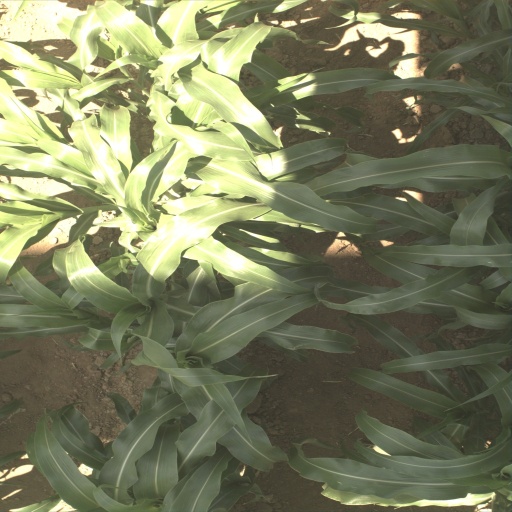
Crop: sorghum